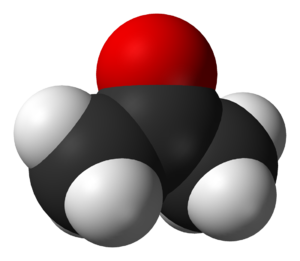
L'acétone deutérée est un composé chimique de formule CD₃–CO–CD₃. Il s'agit de l'isotopologue de l'acétone CH₃–CO–CH₃ dont tous les atomes d'hydrogène H sont remplacés par du deutérium D, un isotope stable de l'hydrogène.
L’acétone est en chimie le composé le plus simple de la famille des cétones.